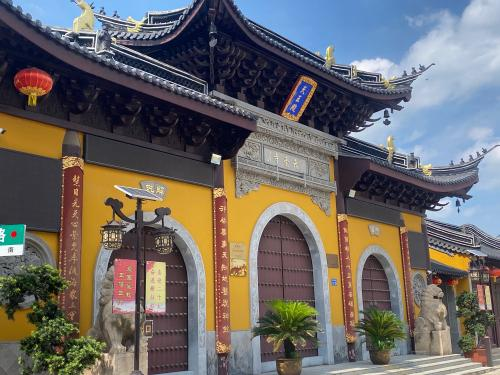
地标名称：天臺寺
所在城市：无锡市·锡山区